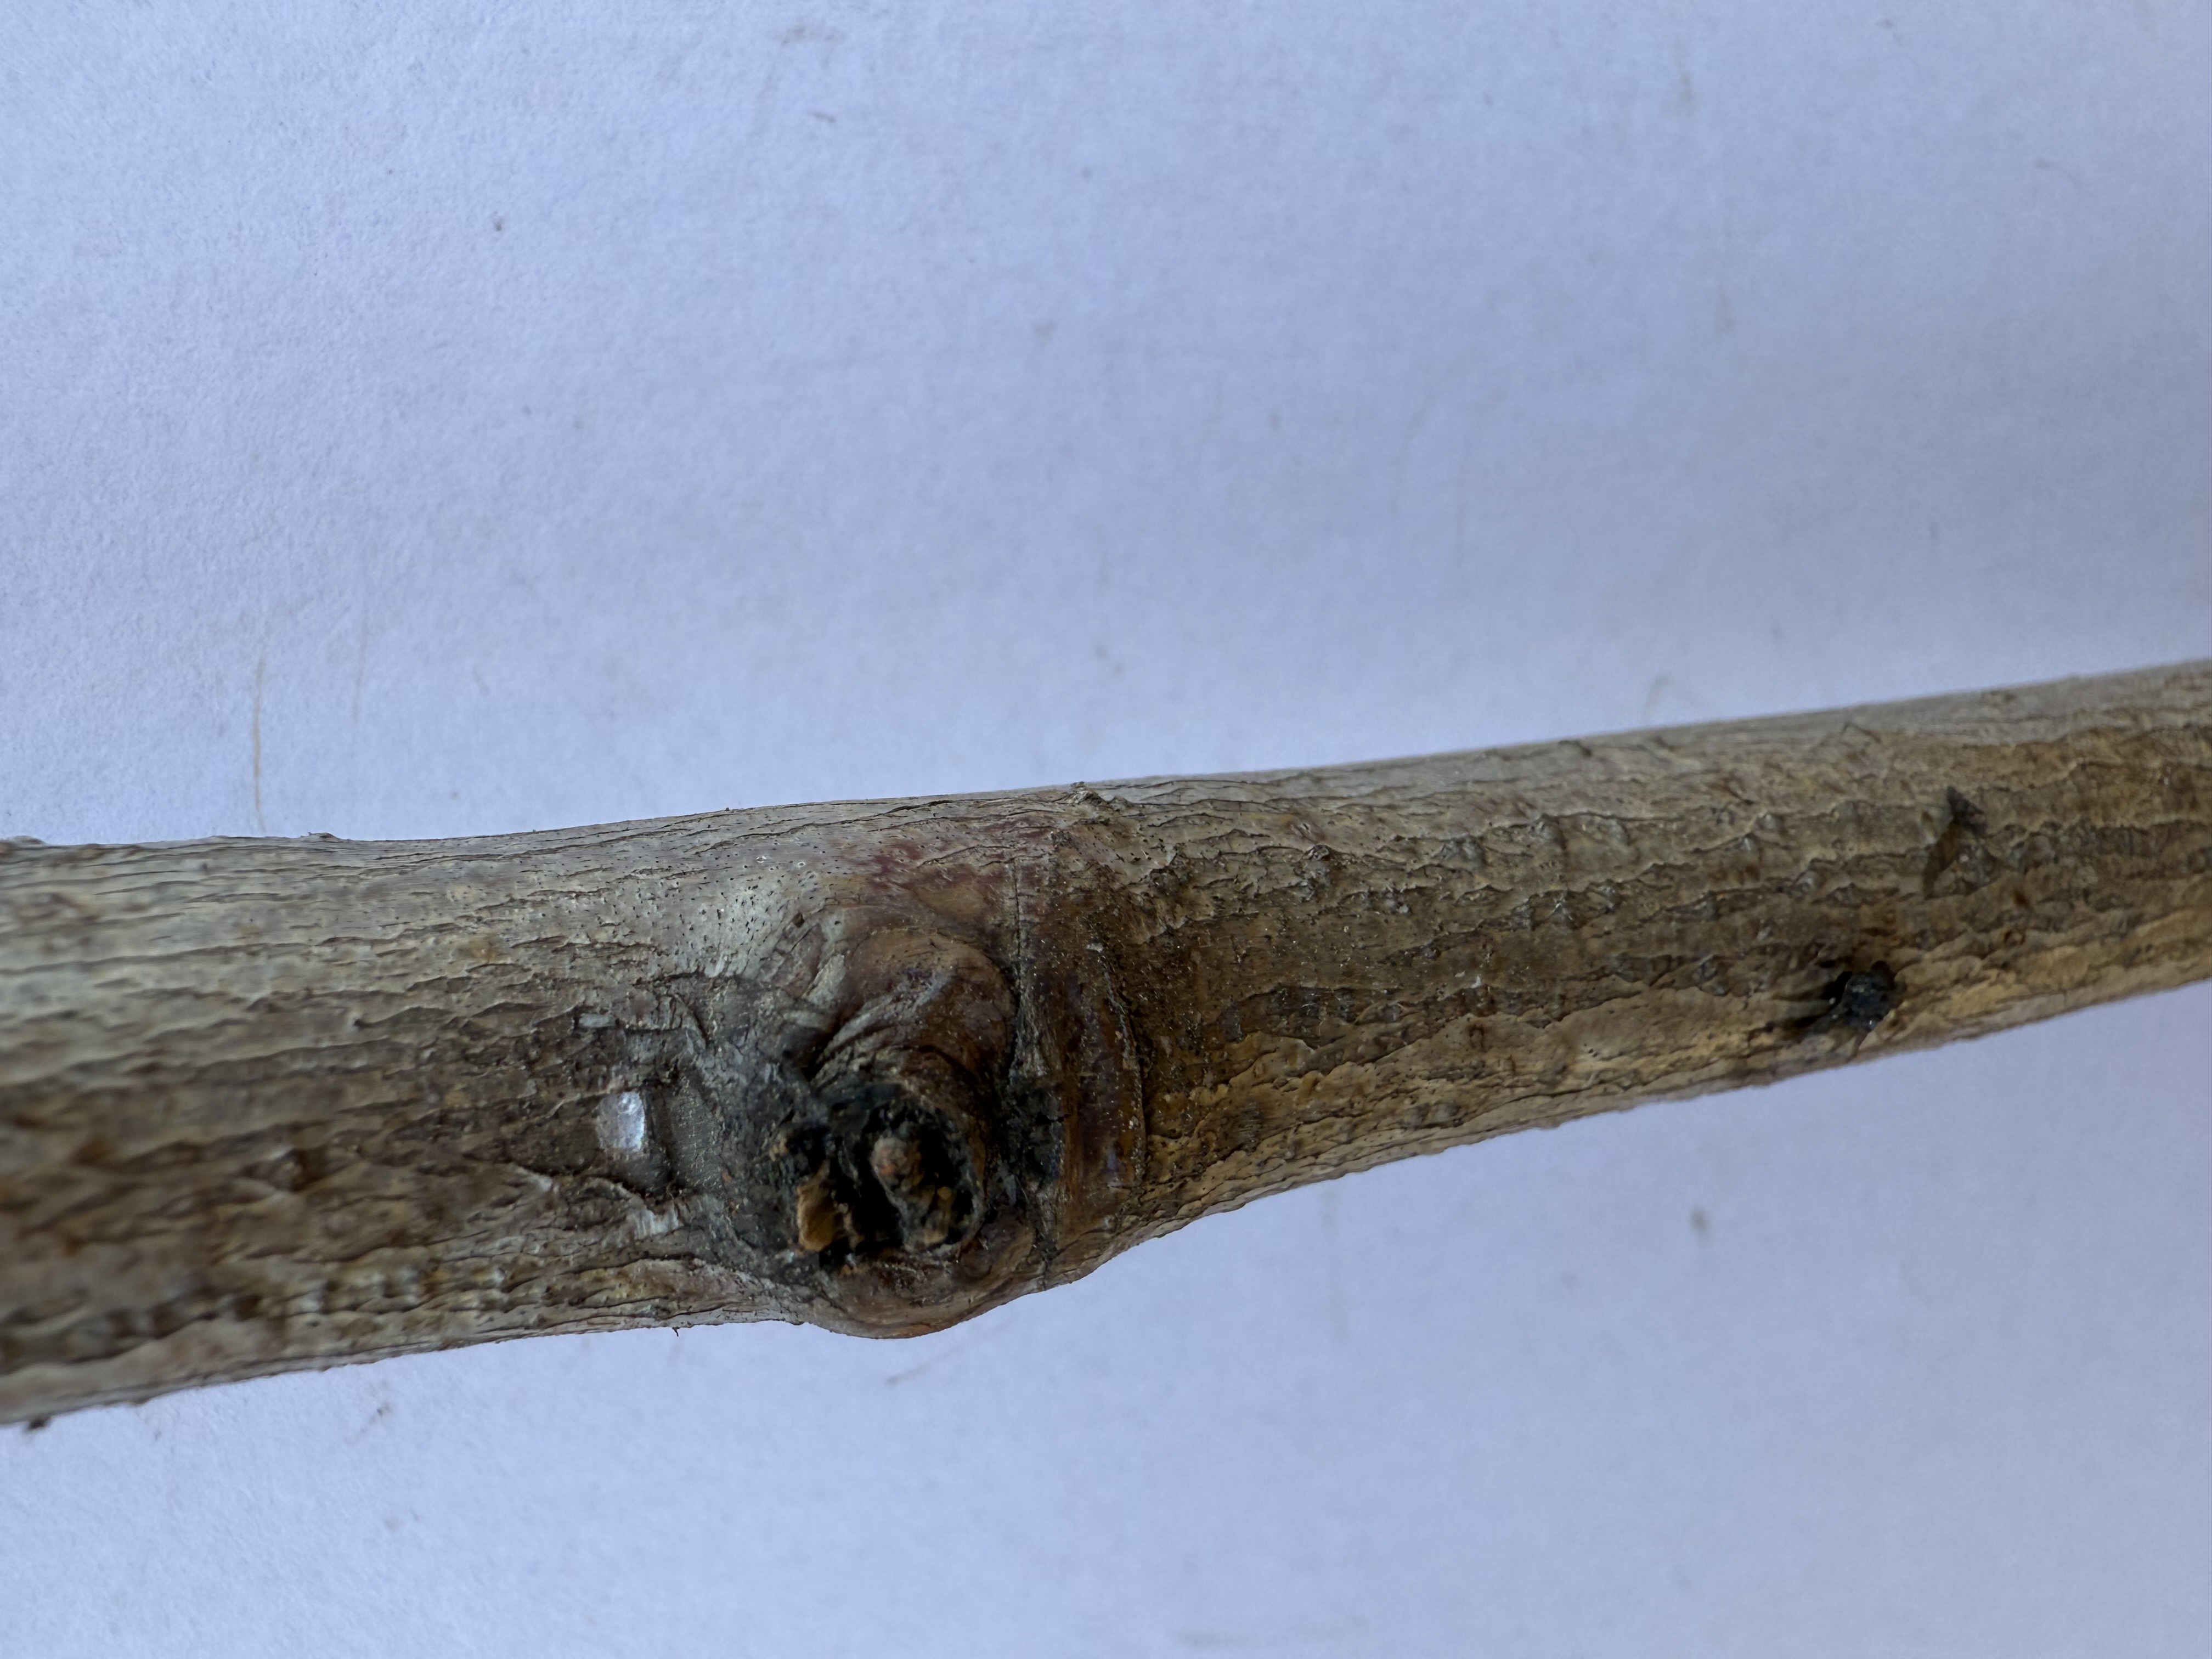
Variety: Hale Peach